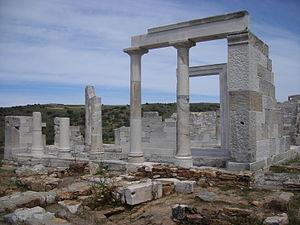
Naxos est une île grecque de la mer Égée appartenant aux Cyclades. Elle est la plus grande et la plus haute île de l'archipel.
Naxos est une île grecque de la mer Égée appartenant aux Cyclades. C'est la plus grande et la plus haute île de l'archipel. Elle est située pratiquement au cœur de l'Égée, à approximativement 140 km de la Grèce continentale et de la Turquie continentale. La plus grande ville et port principal est Náxos, aussi appelée Chóra.